Canadian Light Rail Vehicle

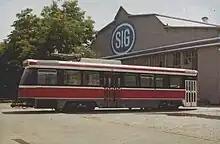
A completed CLRV rolls off the production lines at SIG in Neuhausen.

The first six CLRV cars (4000–4005) were manufactured by SIG of Zürich, Switzerland, and used as prototypes for Urban Transportation Development Corporation (UTDC) (now Bombardier) to manufacture subsequent CLRVs at the Thunder Bay works of Hawker Siddeley Canada (today also part of Bombardier). The original order was for 200 CLRVs, of which ten were to be built by SIG and 190 by Hawker Siddeley. However, the order was reduced by four vehicles to 196 in order to provide parts to construct a prototype Articulated Light Rail Vehicle (number 4900). The four CLRVs removed were from the SIG portion of the order; thus, there were no CLRVs numbered 4006–4009. The 190 Hawker Siddeley CLRVs were numbered 4010–4199. CLRV car 4000 had a pantograph when being tested by SIG on the Orbe-Chavornay railway and was converted to trolley pole before being delivered to Toronto.